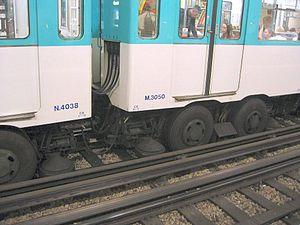
Le MP 59 est un matériel roulant sur pneumatiques du métro de Paris livré entre 1963 et 1964 pour la ligne 1 et entre 1966 et 1967 pour la ligne 4, avec un renfort pour les deux lignes fourni en 1974. Première grande série de matériel sur pneus réalisée après le MP 55, il équipe aujourd'hui la ligne 11. Il constitue, depuis 1999, le plus ancien matériel roulant en circulation sur le réseau.
La ligne 4 du métro de Paris est l'une des seize lignes du réseau métropolitain de Paris. Entièrement située dans les limites de la capitale durant plus d'un siècle depuis sa création, elle relie désormais le terminus nord Porte de Clignancourt au terminus sud Mairie de Montrouge et traverse le cœur de Paris. Longue de 12,1 kilomètres, elle est en correspondance avec toutes les autres lignes de métro et toutes les lignes de RER. Elle est également la deuxième ligne la plus fréquentée du réseau après la ligne 1, avec 172 millions de voyageurs en 2010. La ligne 4 est la première à relier la rive droite à la rive gauche de la Seine par une traversée sous-fluviale, occasionnant de 1905 à 1907 au cœur même de la capitale des travaux spectaculaires.